Shuna's Journey

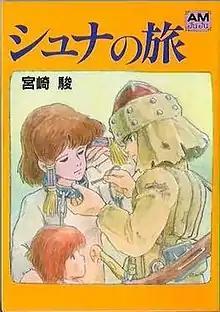
Cover of the graphic novel

is a one-volume watercolor-illustrated "emonogatari" (graphic novel) written and illustrated by Hayao Miyazaki and published as a single (softcover booklet), on 15 June 1983, by Tokuma Shoten under its Animage Ju Ju Bunko imprint. The story was adapted into a 60-minute radio drama which was broadcast in Japan, on NHK FM, on 2 May 1987. In February 2022, First Second Books announced that it licensed the title, and an English-language edition, translated by Alex Dudok de Wit, was released in the United States on November 1, 2022.